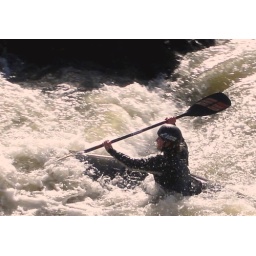
Kayaker in white water